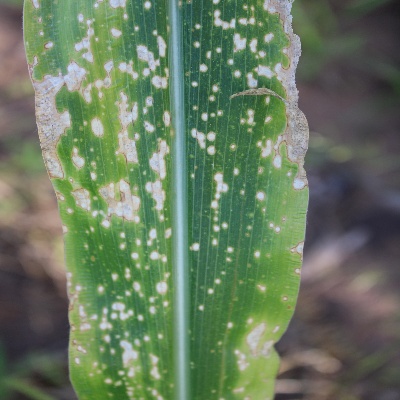
Crop: Maize
Condition: leaf spot